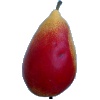
Label: Pear 2